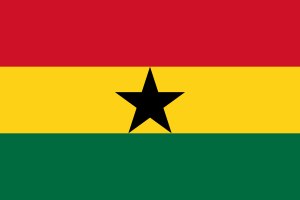
Ghanas flag
Ghanas nationalflag. Størrelsesforhold 2:3
Ghanas flag blev taget i brug i 1957, og har med undtagelse af perioden 1964 til 1966, da flaget blev erstattet af en variant med hvid stribe i stedet for den gule, været i brug siden da.